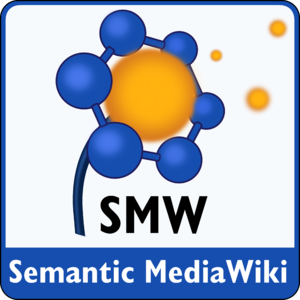
Semantic MediaWiki est une extension du logiciel MediaWiki, qui permet d'ajouter des annotations sémantiques aux pages d'un wiki. Les annotations qui ont été ajoutées peuvent ensuite être utilisées pour réaliser des recherches sémantiques, pour agréger des pages entre elles, structurer leur contenu de différentes manières, par exemple, sur un plan géographique, un calendrier, un graphe, ou enfin exporter ces données pour qu'elles puissent être consommées par des applications tierces, avec entre autres, les formats de sérialisation de RDF, CSV...